TV8 (Moldovan TV channel)

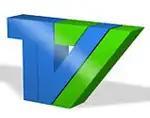
TV8's first ever logo from 2006 to 2008

TV8 (formerly TV7) is a nonprofit television network based in Chișinău, Moldova. It is owned by the Public Association “Media Alternativa”. TV8 uses a programming strategy of international movies and tv shows, as well as local talk shows and news broadcasting. In 2017 the then owner of the channel, Chiril Lucinschi, transferred his ownership to "Media Alternativa". After the transfer, TV7 rebranded to TV8. The television channel was launched on 1 March 2006 as TV7 and changed its name to TV8 on 29 June 2017, 11 years after it was called TV7.